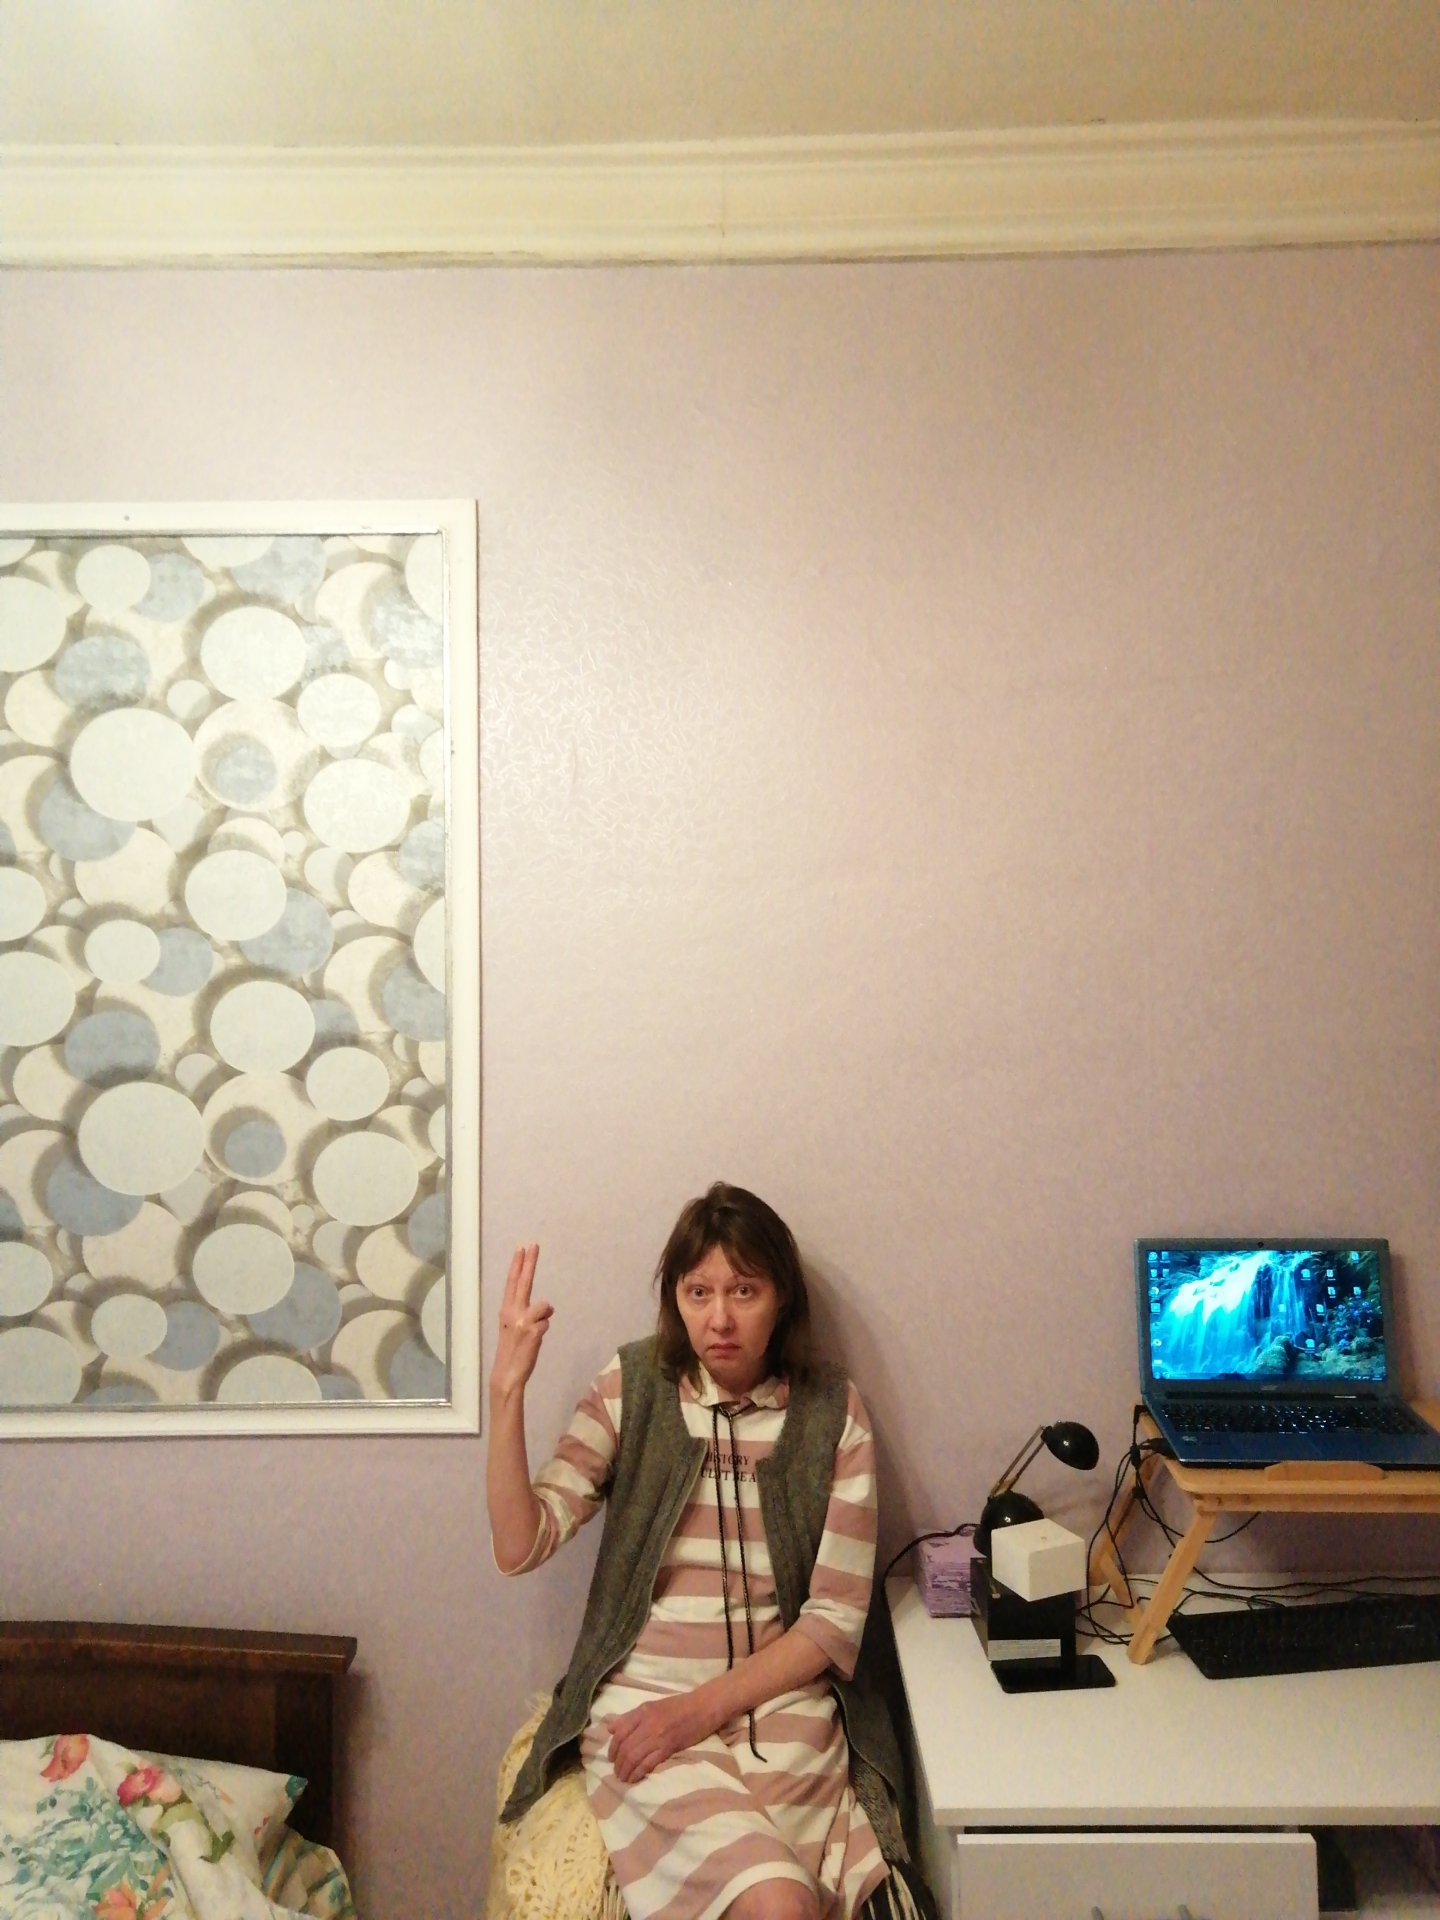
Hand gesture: two_up_inverted